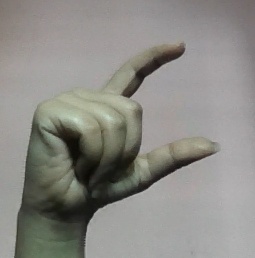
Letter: dal